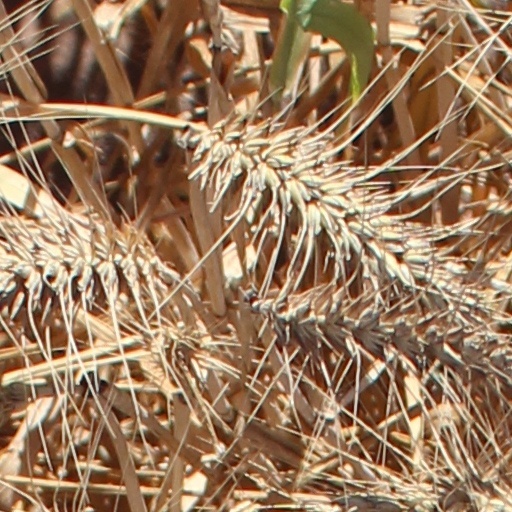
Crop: wheat